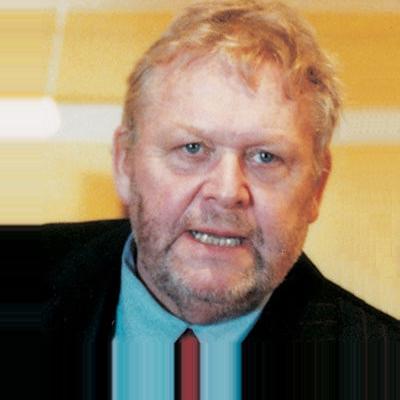
Age: 61